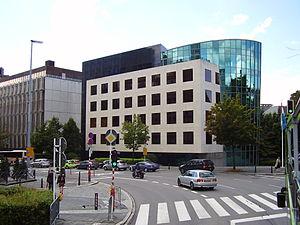
Luxembourg, communément appelée Luxembourg-Ville ou simplement d’Stad, est la capitale du Grand-Duché de Luxembourg ainsi que la plus grande ville du pays avec un peu plus de 119 000 habitants.